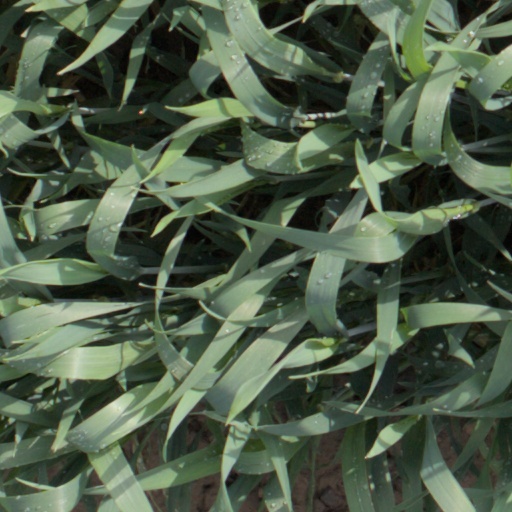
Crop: wheat